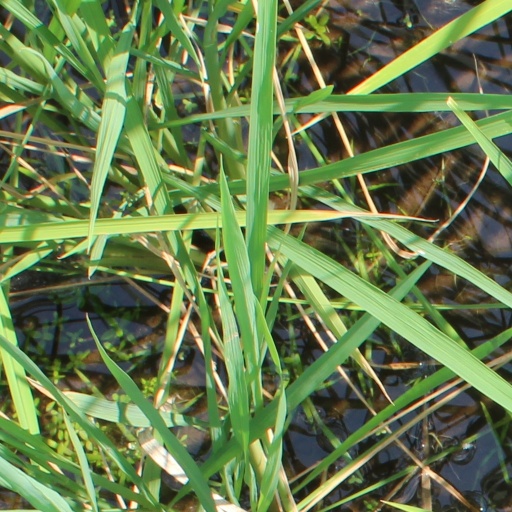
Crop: rice